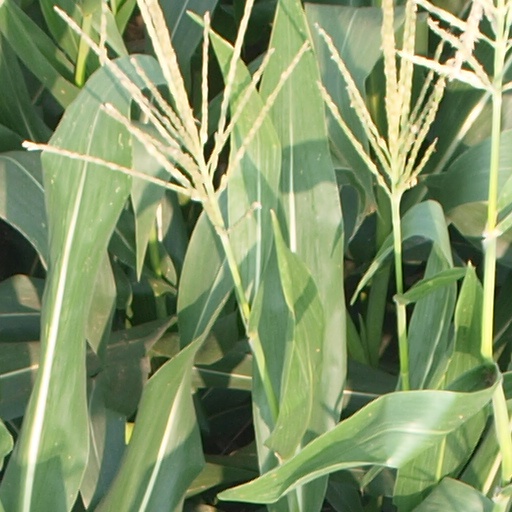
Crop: maize; corn